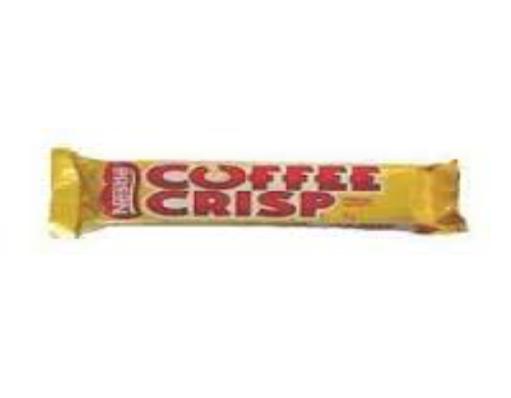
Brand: Coffee Crisp
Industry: Food